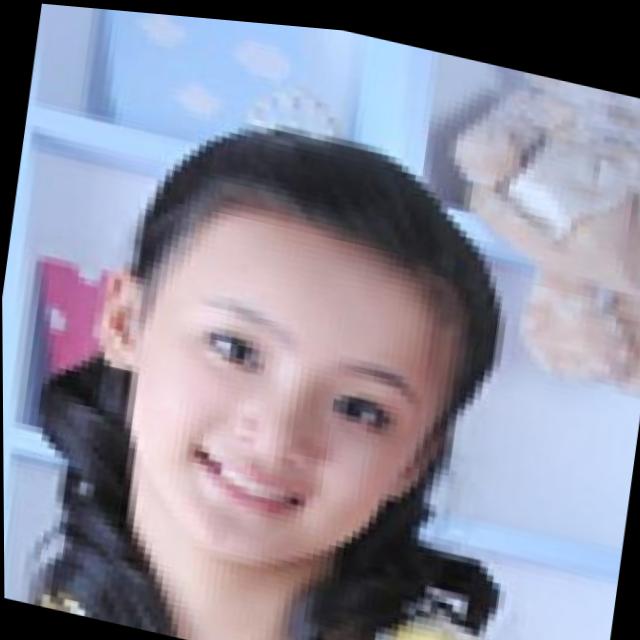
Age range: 0-12